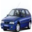
Label: automobile